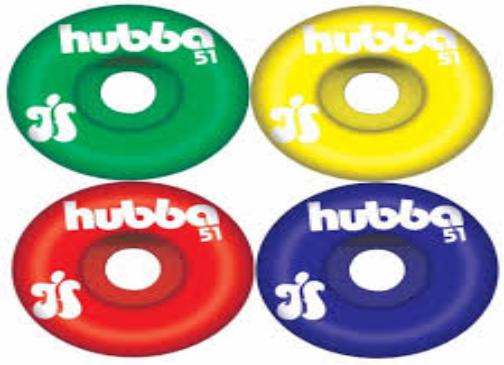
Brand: hubba wheels
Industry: Clothes